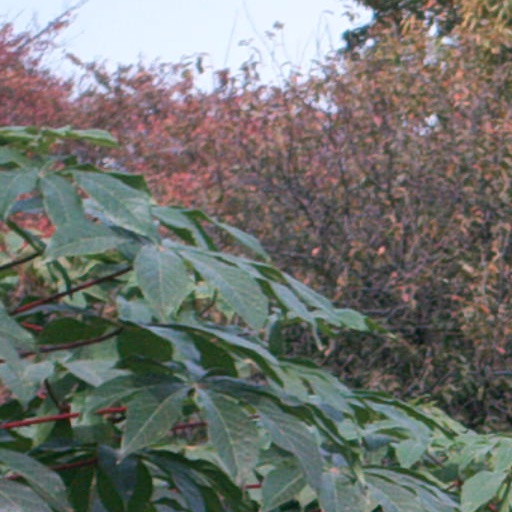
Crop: cassava